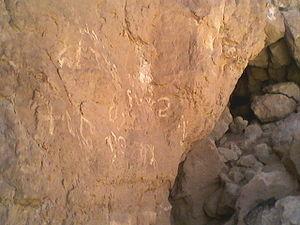
L'entrée de la grotte du lupus a Béni-Abbés Algerie العربية: مدخل غار الذئبة بني عباس الجزائر
Béni Abbès est une commune de la wilaya de Béchar, située 250 km au sud-ouest de Béchar et à 1 200 km au sud-ouest d'Alger, depuis 2015 elle est le chef-lieu de la wilaya déléguée de Béni Abbès.